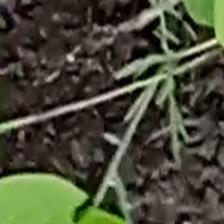
Weed species: Harali_(Cynodon_dactylon)